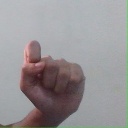
अक्षर: घ